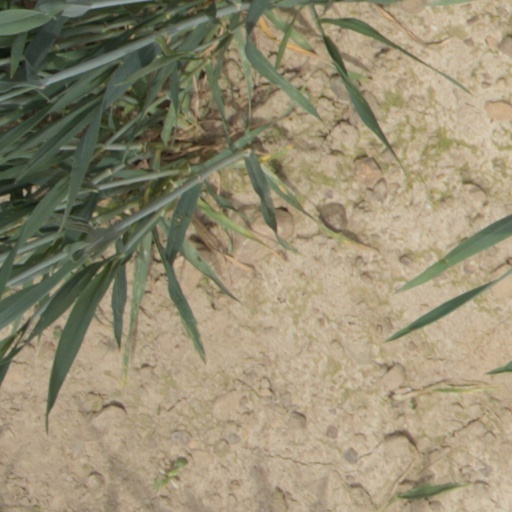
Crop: wheat